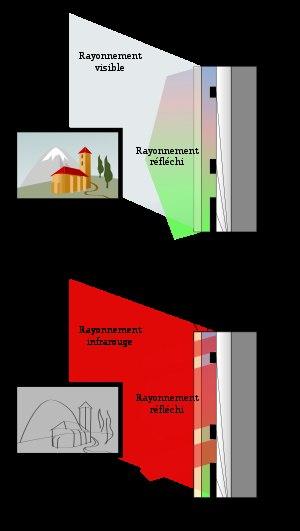
La réflectographie infrarouge est une technique faisant appel à la lumière infrarouge pour visualiser des couches de carbone cachées par des pigments de peinture sans abîmer un tableau. Typiquement elle permet d'étudier les dessins préparatoires de peintures sur toiles et des repentirs qui sont cachés par la peinture finale. L'accélération récente des progrès techniques, outre l'amélioration des caméras, permet dorénavant de traiter par informatique les réflexogrammes.